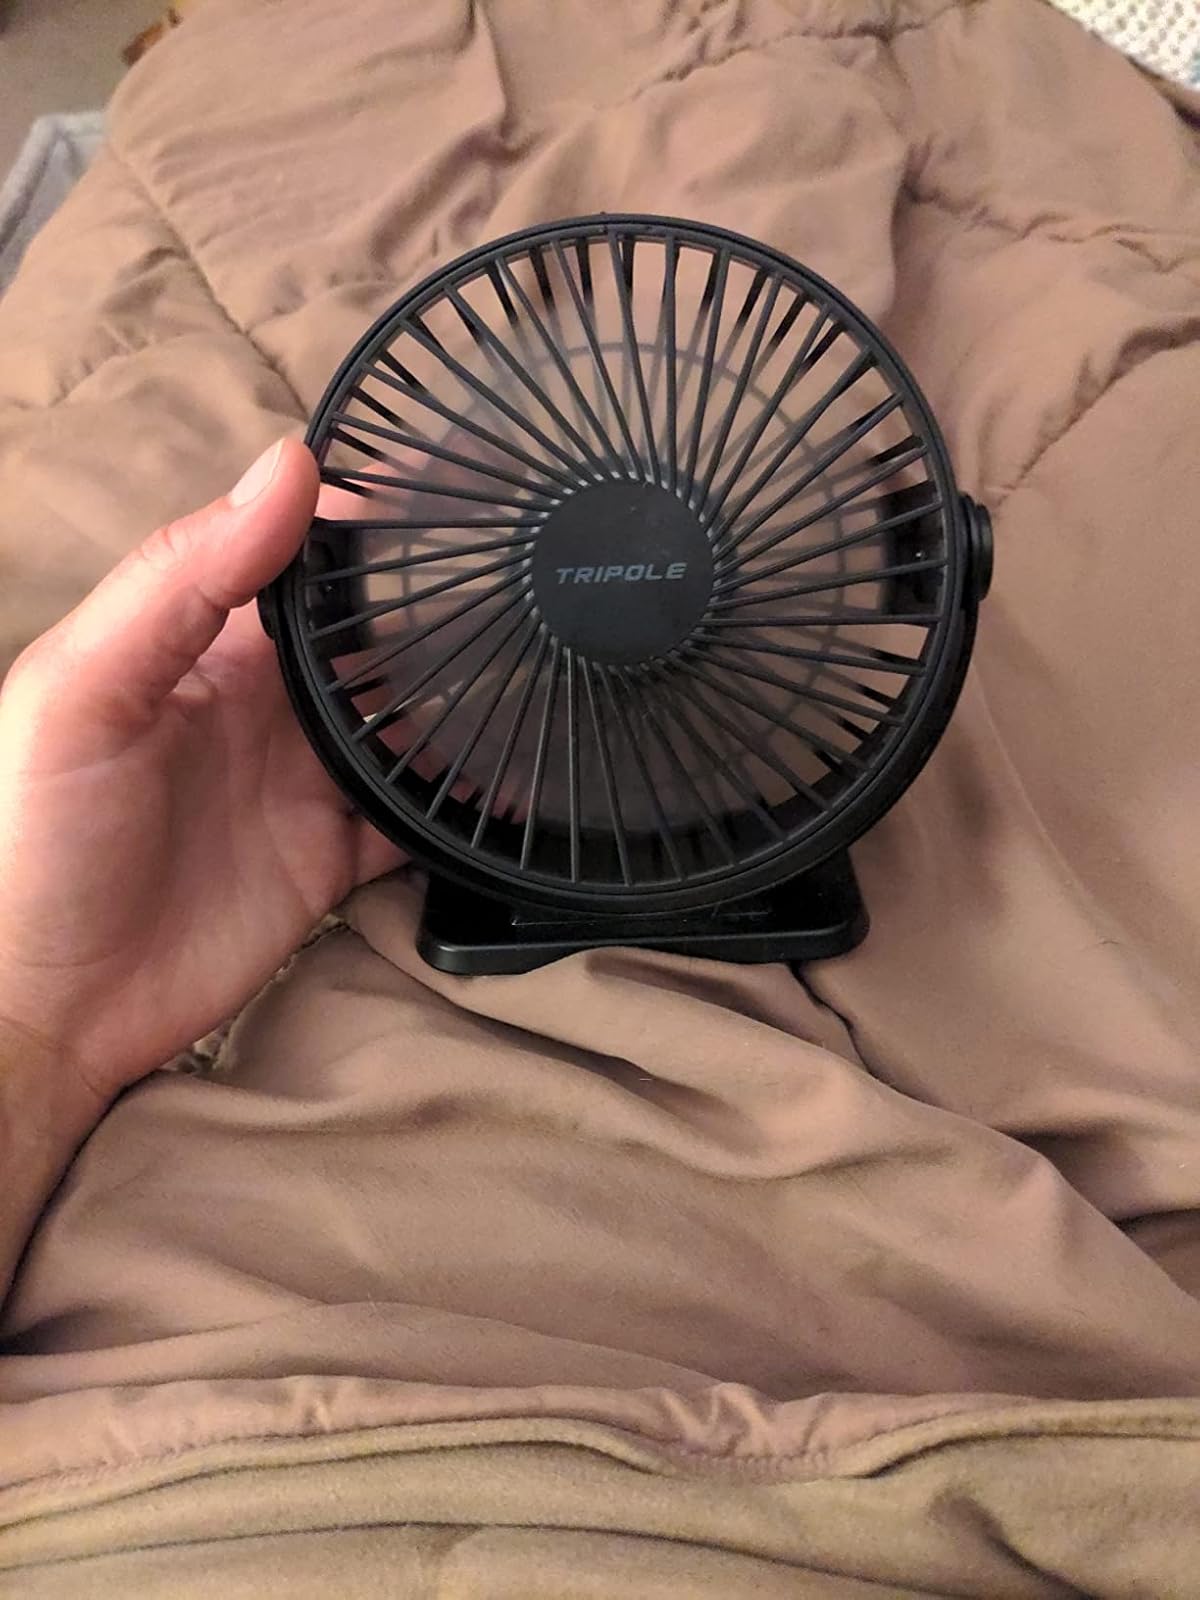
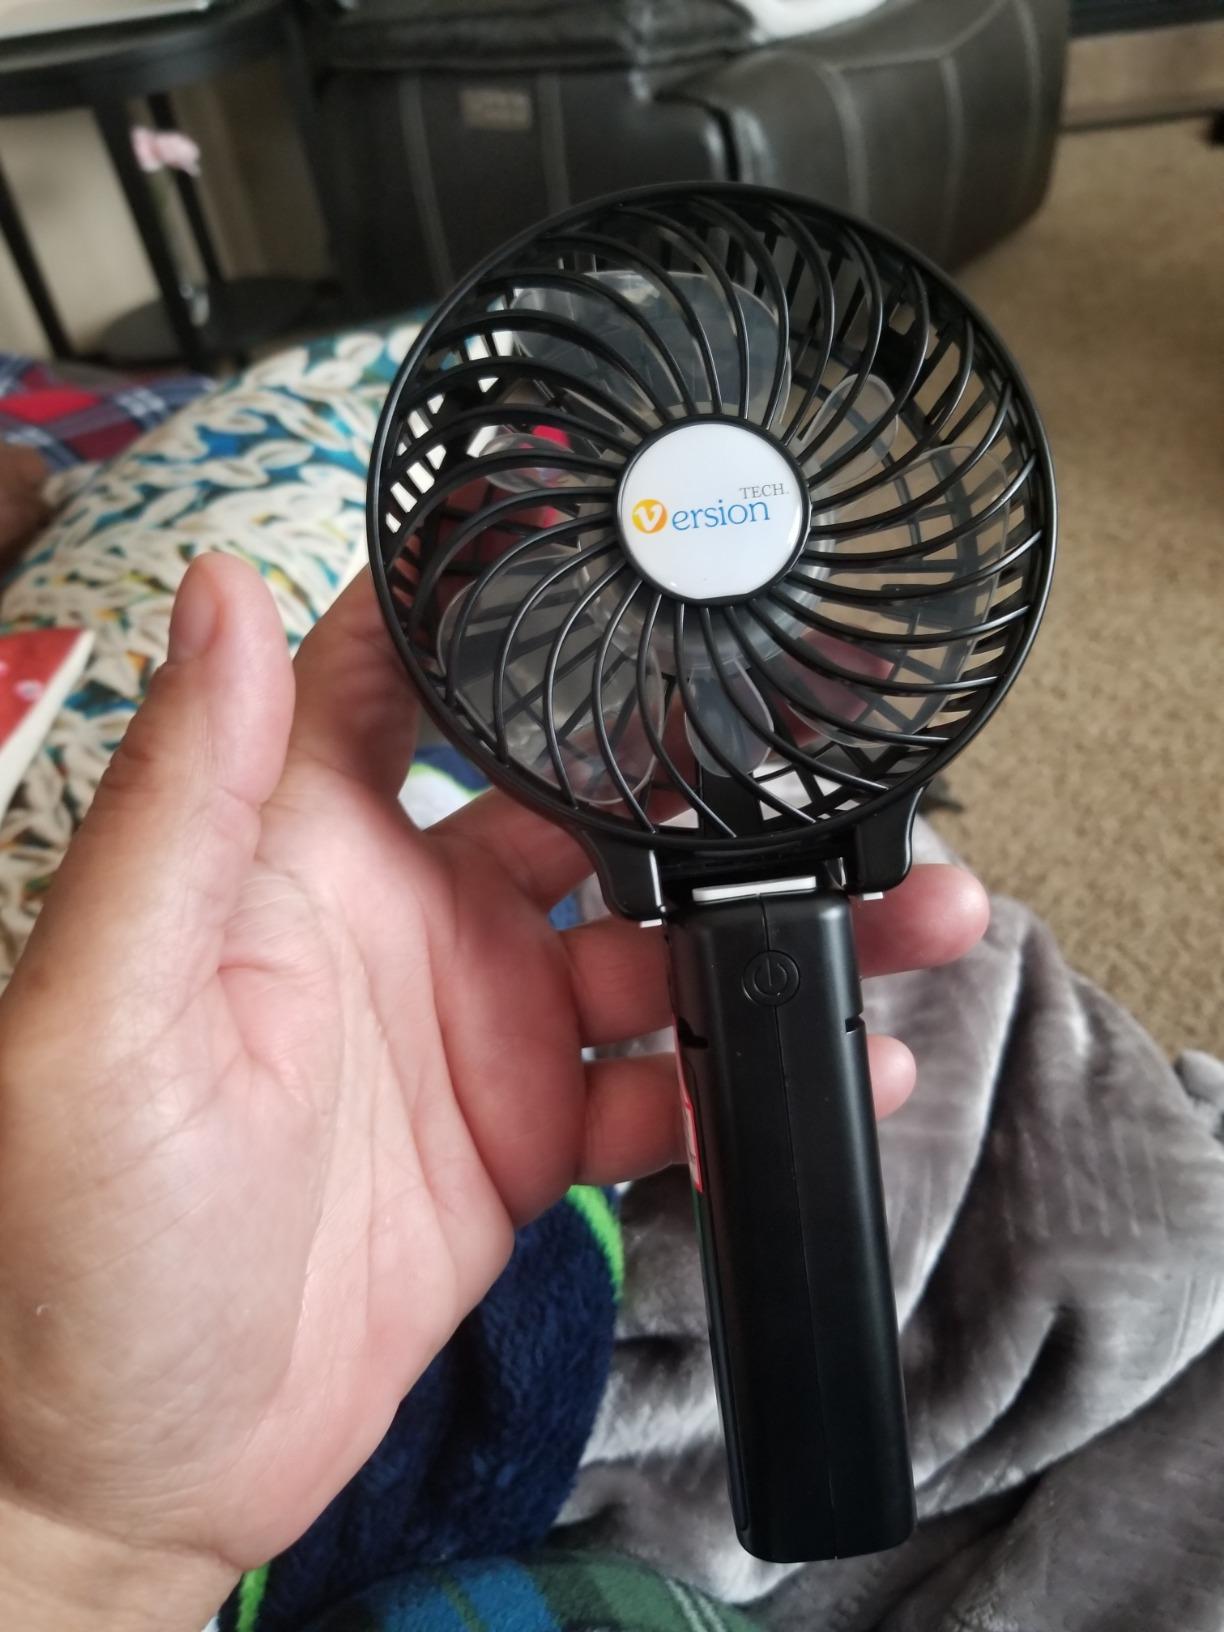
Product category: fan
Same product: no